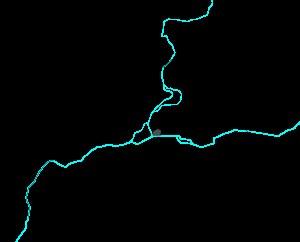
Rennes /ʁɛn/ est une commune de l'Ouest de la France, chef-lieu du département d’Ille-et-Vilaine et de la région Bretagne. La ville se situe en Haute-Bretagne — partie orientale de la Bretagne — à la confluence de l’Ille et de la Vilaine. Ses habitants sont appelés les Rennais et les Rennaises.